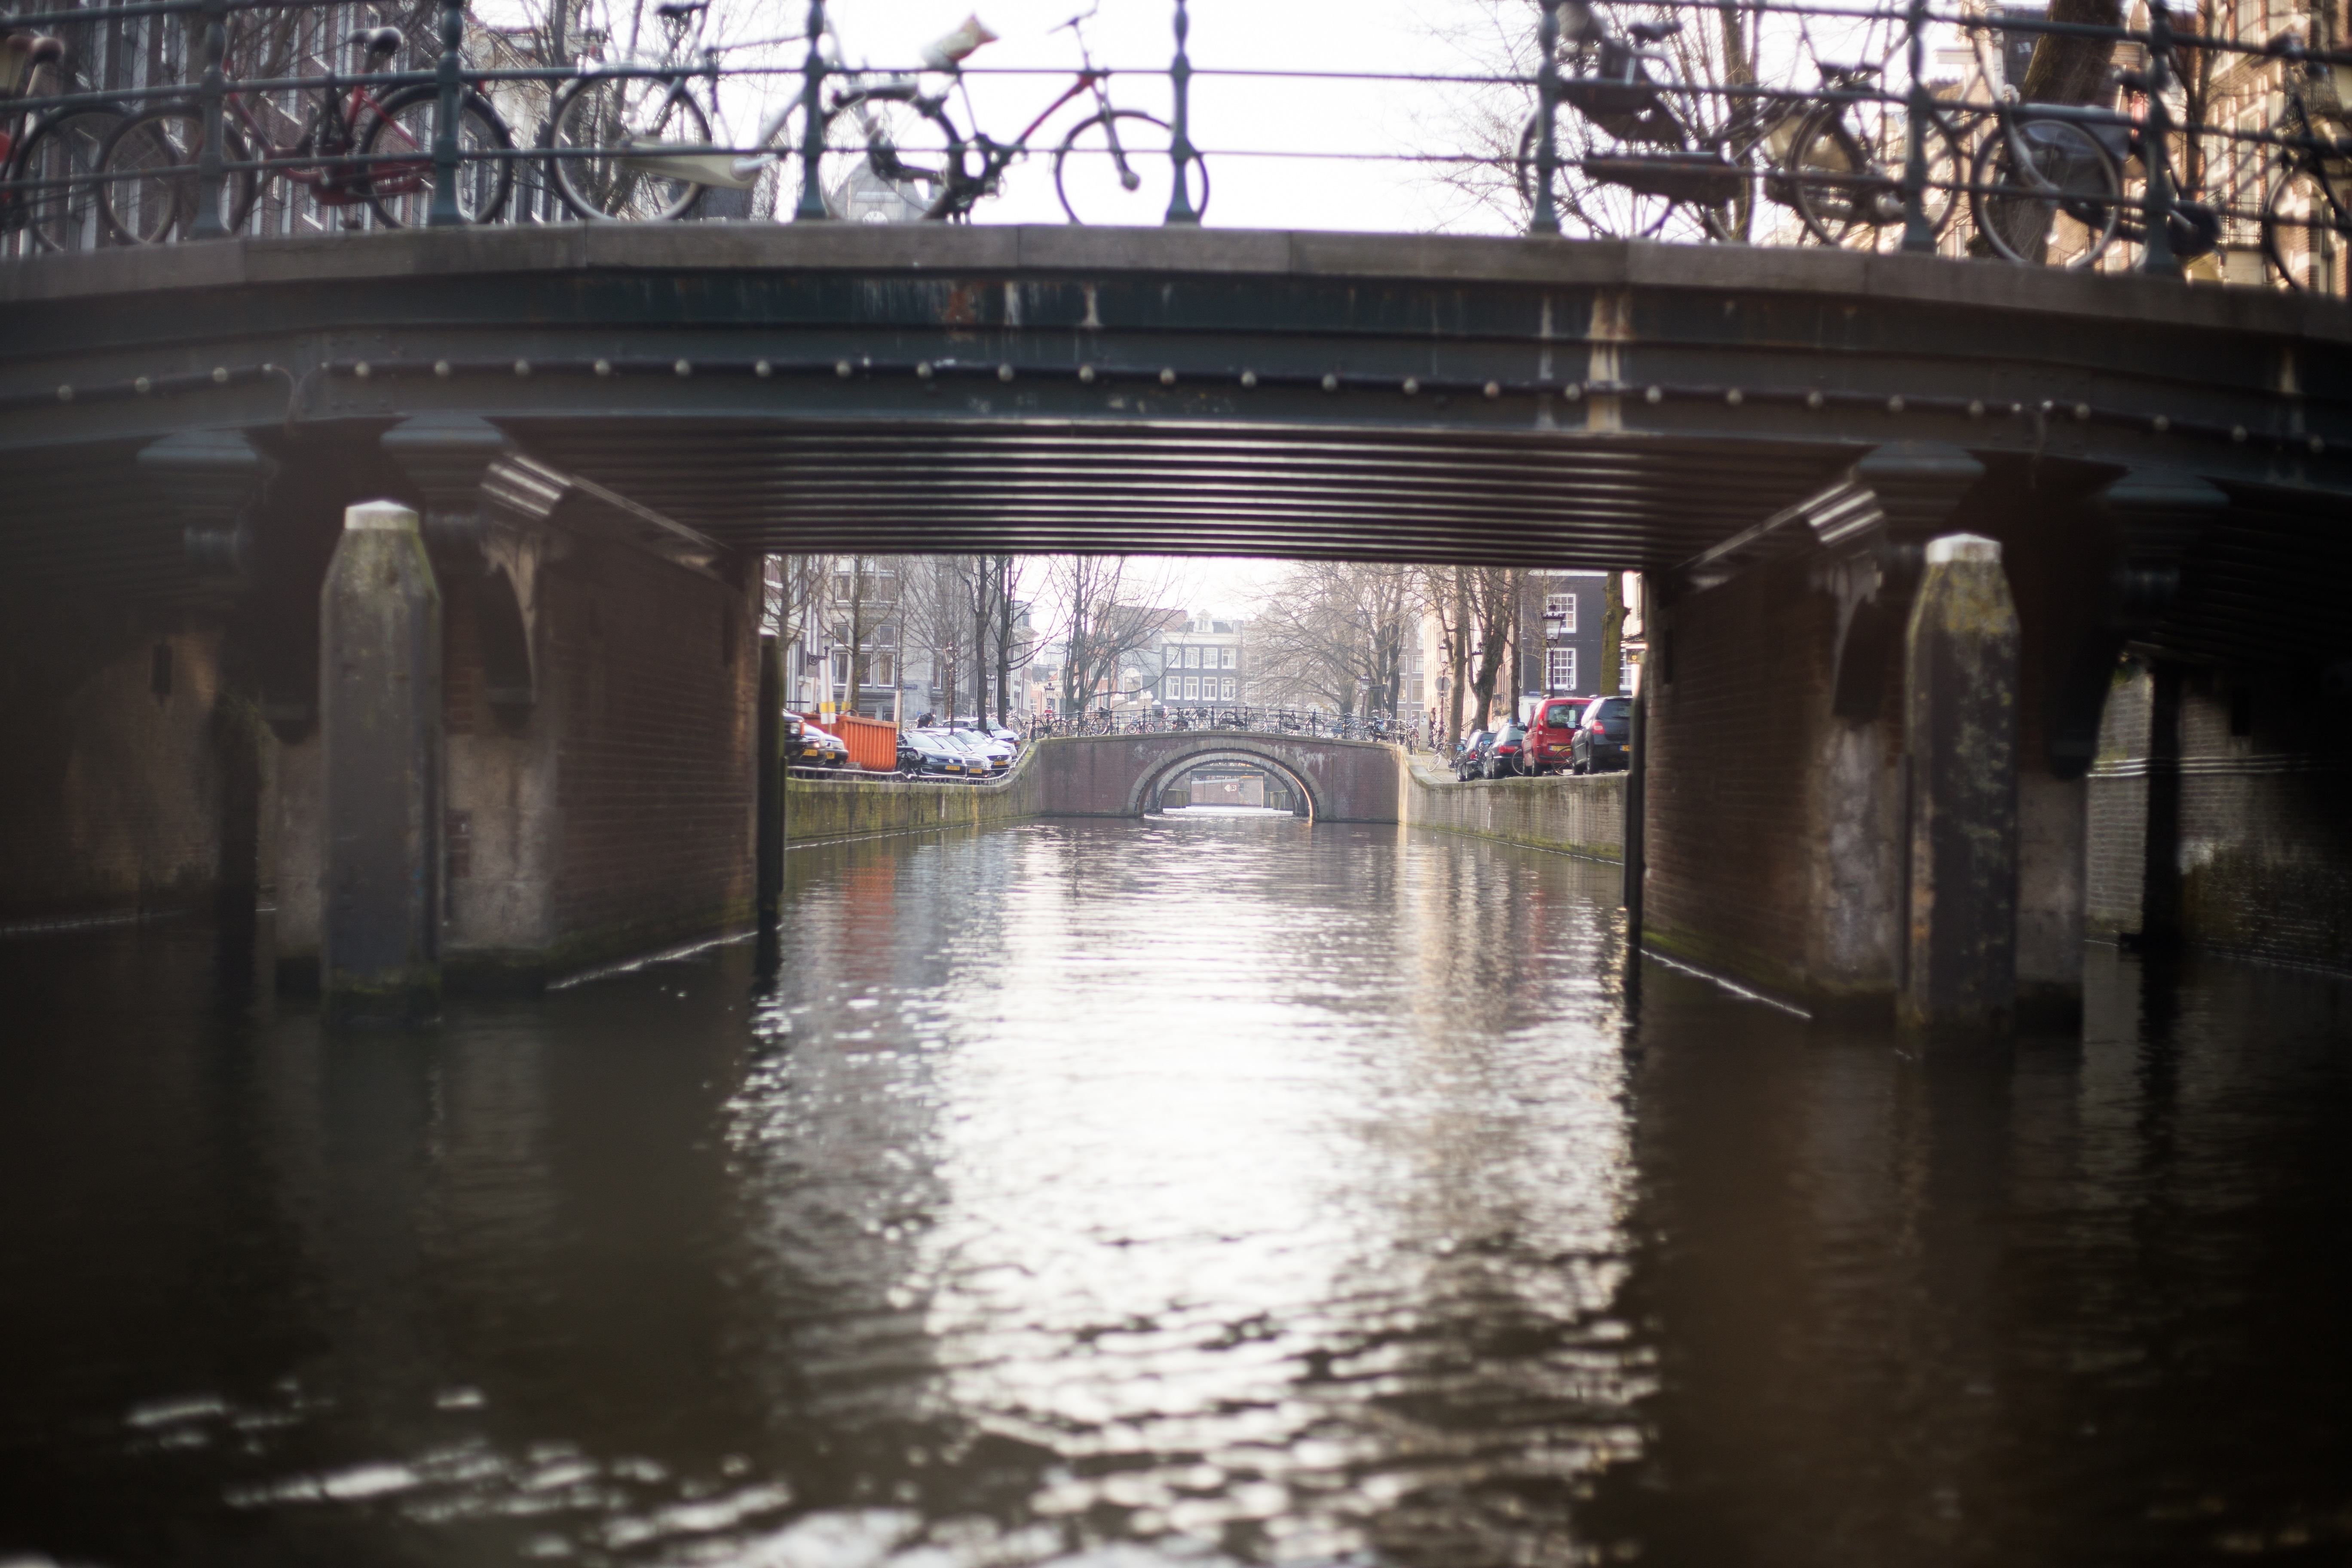
bridge, canal, subway, waterway, infrastructure